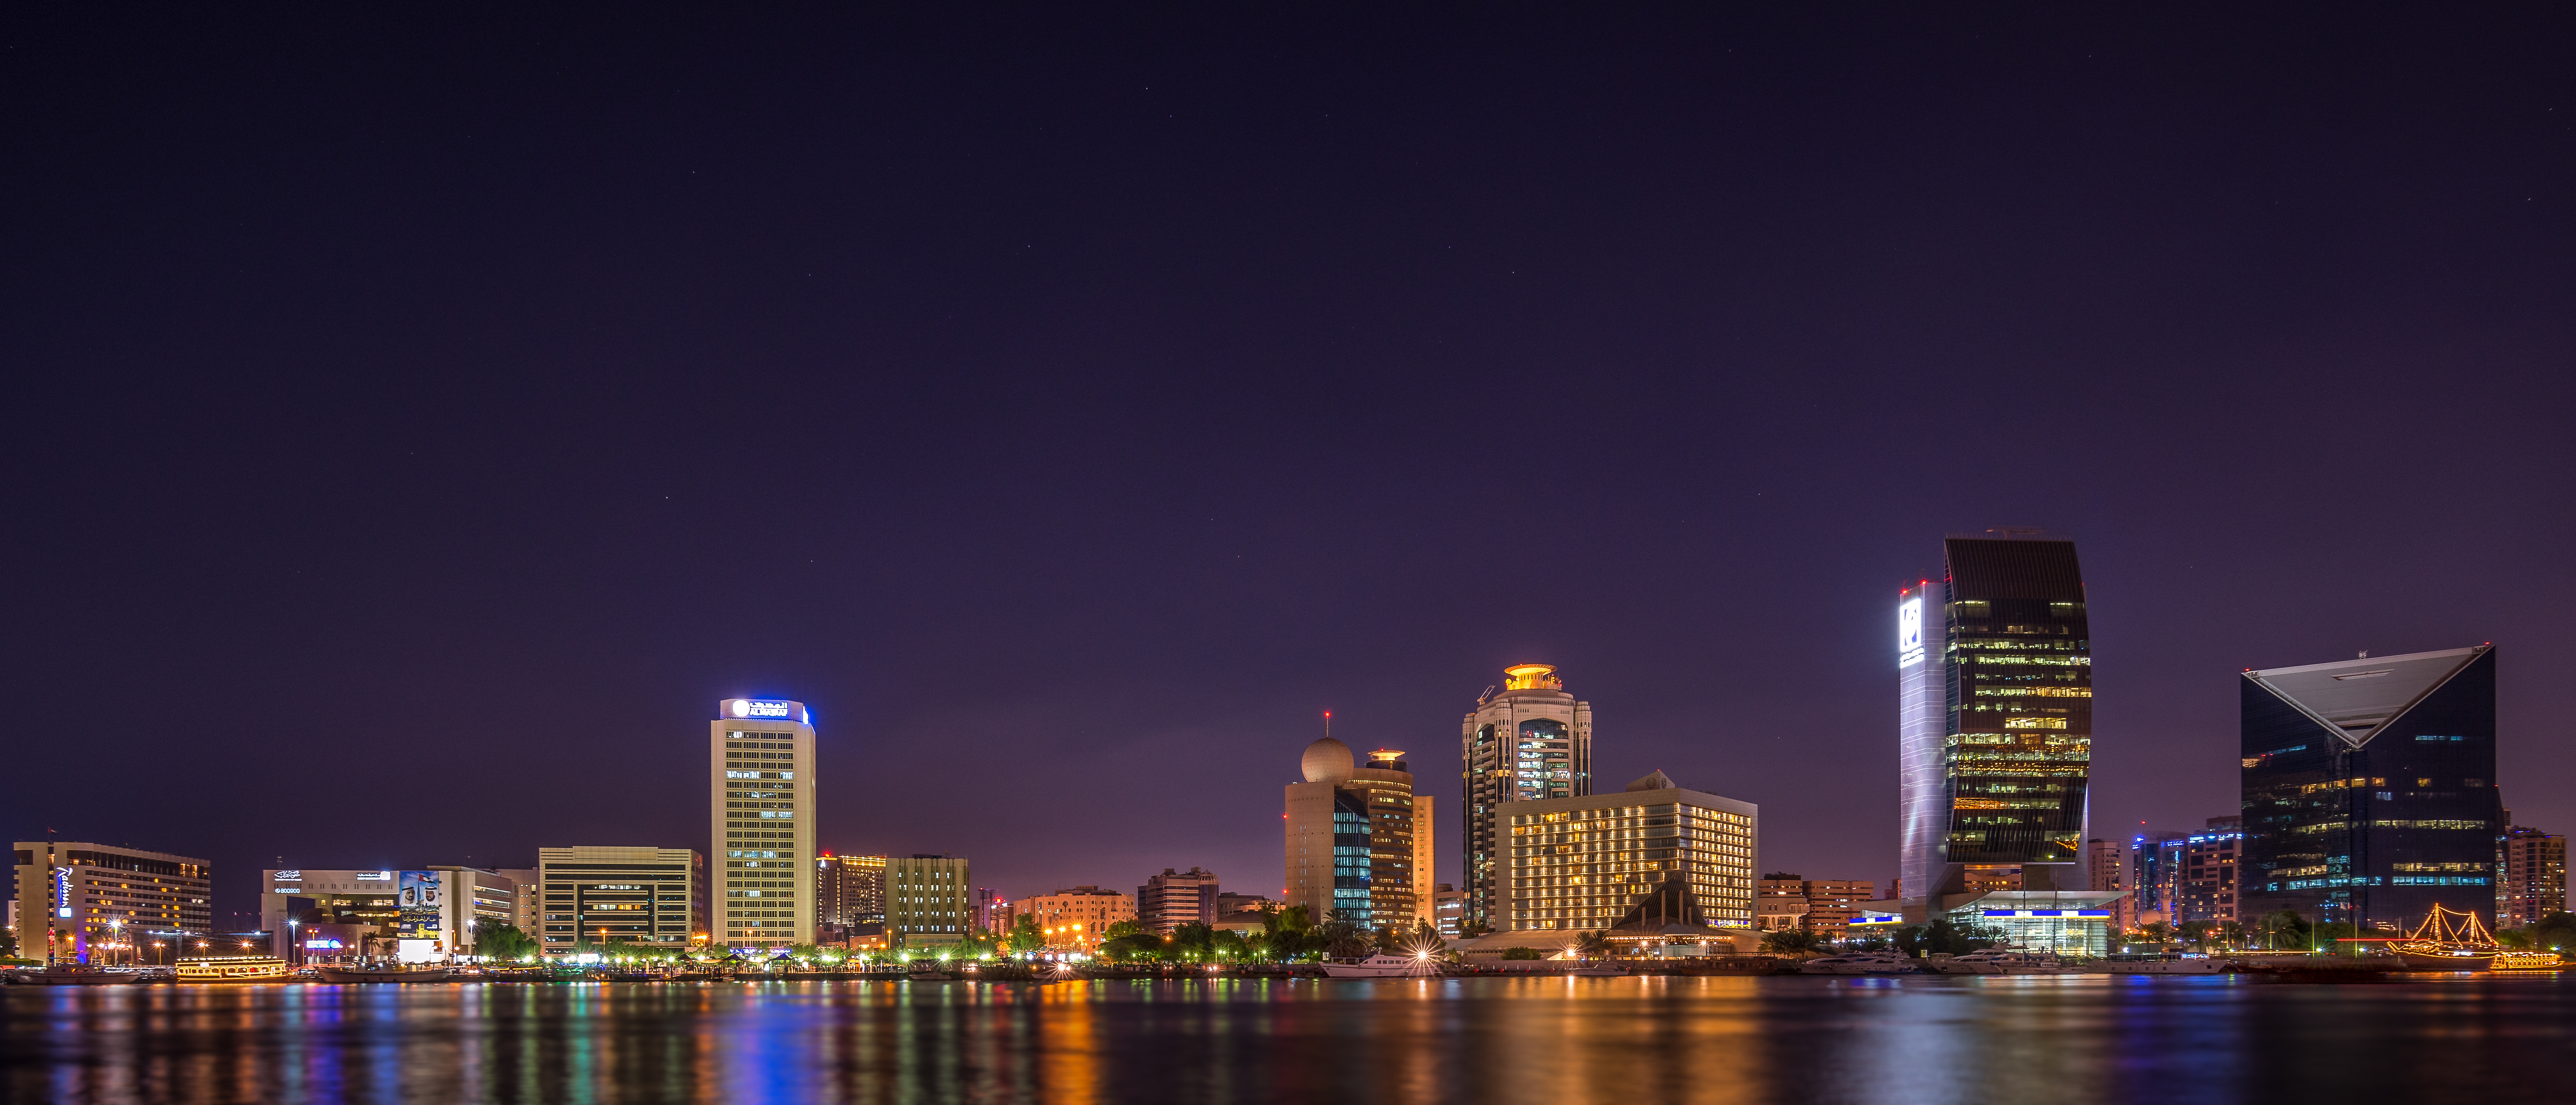
water, horizon, architecture, skyline, night, city, skyscraper, urban, river, cityscape, panorama, downtown, dusk, evening, reflection, landmark, waterfront, tower block, skyscrapers, buildings, metropolis, geographical feature, human settlement, metropolitan area, dubai creek